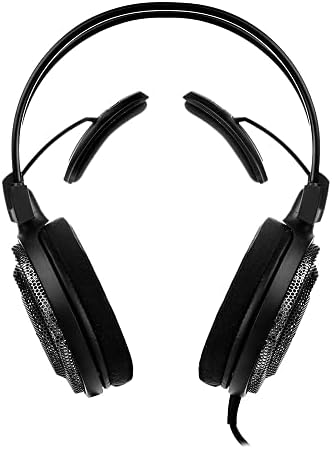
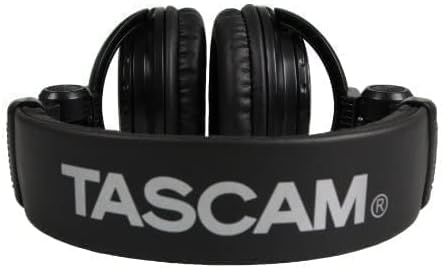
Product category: headphones
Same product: no